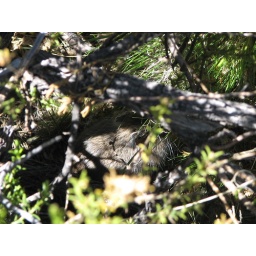
There's a furry animal hiding in the bushes